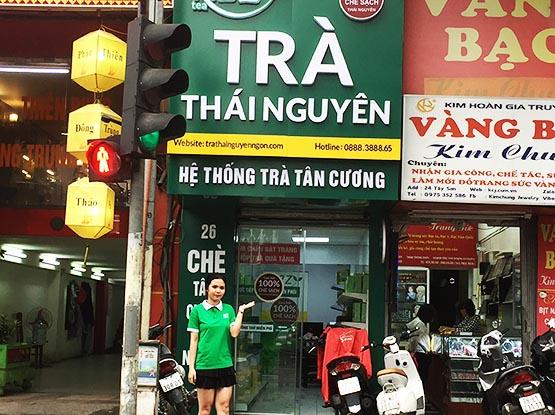
phía trước của cửa hàng là một cái cột đèn tín hiệu giao thông